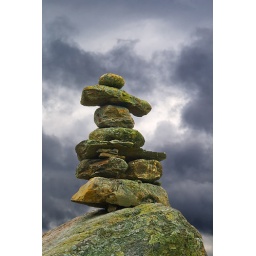
A lichen-covered stone inukshuk under an omnious sky